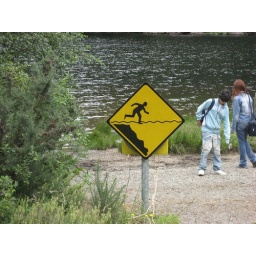
I think they are suggesting that people should attempt walking on water in this spot.